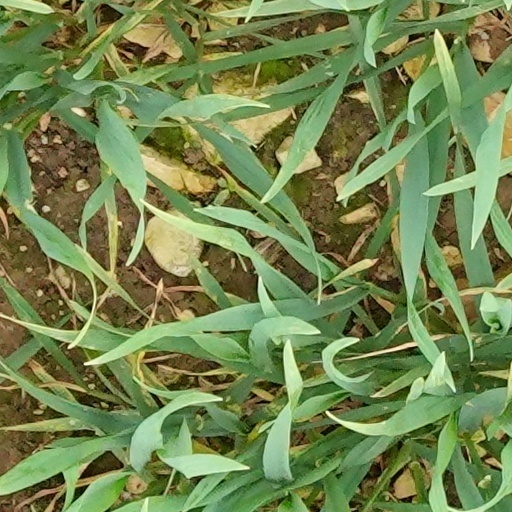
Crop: wheat